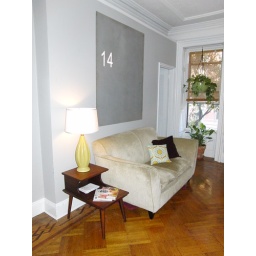
End table built by Dad &amp;amp; lamp from Junk